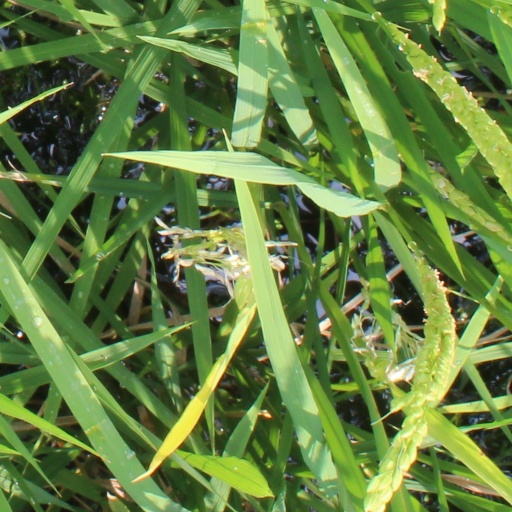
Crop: rice